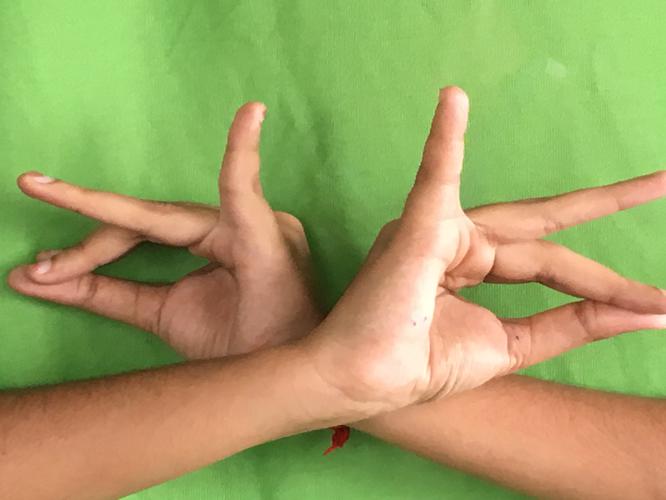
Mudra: Katakavardhana
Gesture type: double_hand